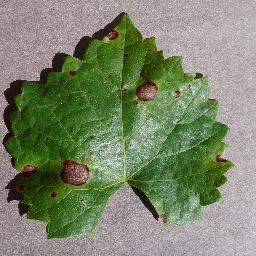
Label: Grape___Black_rot